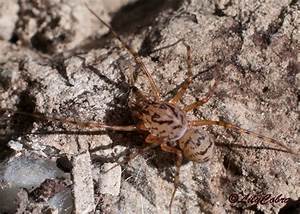
Label: ragno